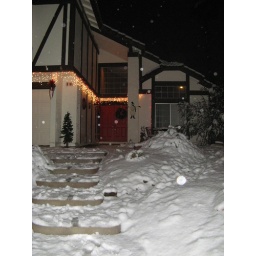
WOW - My red door looks great in the snow!